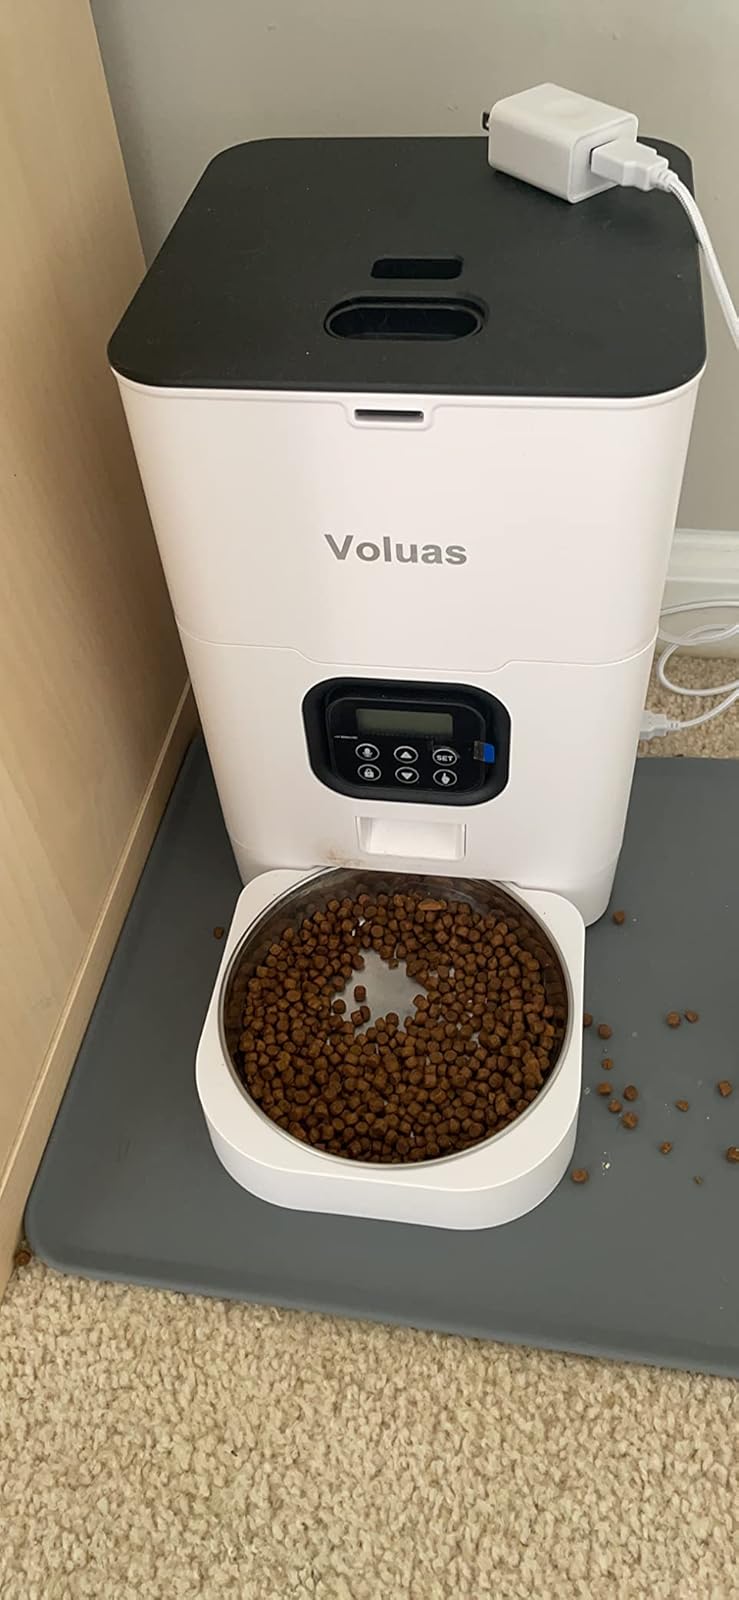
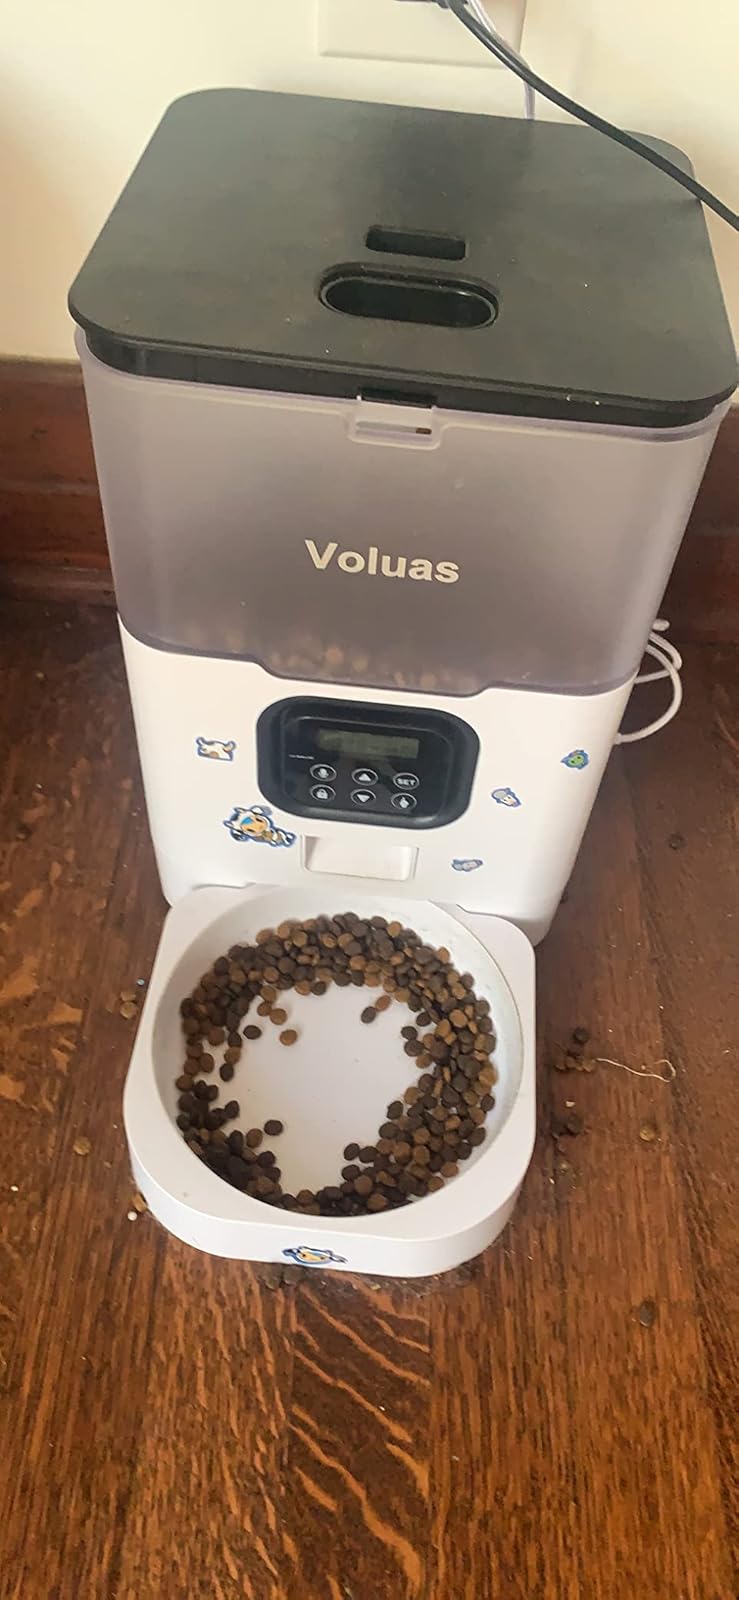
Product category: items_feeder
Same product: no